Rhodia Mann

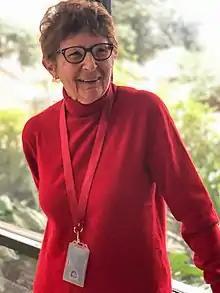
Photo by Mamen Saura

Rhodia Mann (born 1942) is a writer, researcher, bead and jewelry designer, and historian of several traditionally-pastoralist tribes in Kenya, including the Samburu and Borana tribes of northern Kenya. She has published six books and is the creator of a documentary, "The Butterfly People".